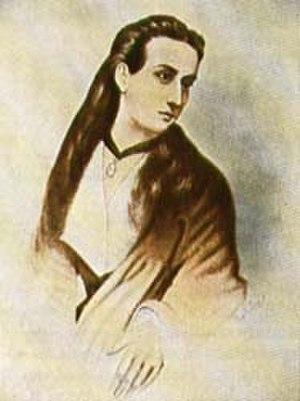
Policarpa Salavarrieta, née le 26 janvier 1795 à Guaduas et morte le 14 novembre 1817 à Santa Fe de Bogota, est une héroïne de la résistance colombienne face à la reconquête espagnole de la Nouvelle-Grenade. Elle consacre sa courte vie à la cause de la révolution en vue de libérer la Colombie de la domination espagnole. Également connue sous le nom de La Pola, elle est fusillée sur la place publique de Santa Fé de Bogotá lors de la Reconquête espagnole après avoir été capturée par les royalistes espagnols.